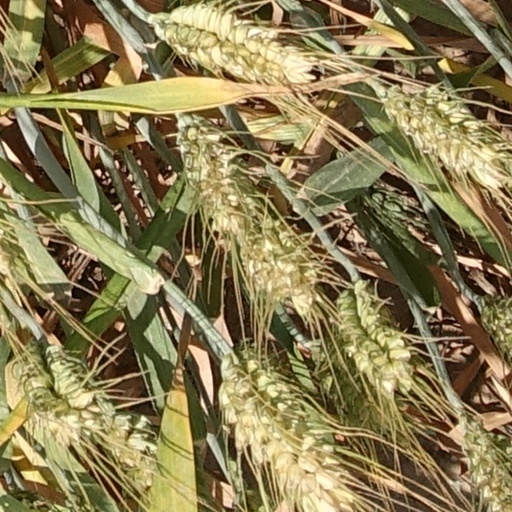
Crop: wheat